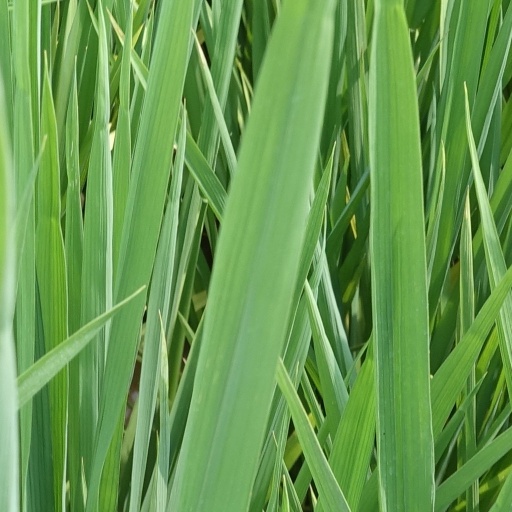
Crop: rice